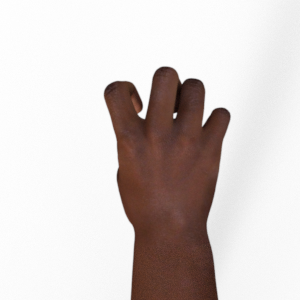
Label: rock